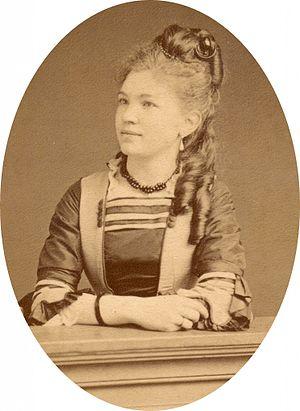
Irma Salamo vers 1875
Justin, Joseph, François Alavaill, né le 4 mai 1847 à Céret et mort le 22 avril 1903 à Marseille, est un journaliste et homme politique français.